Miss March

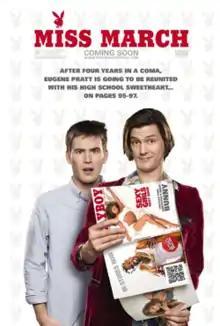
Theatrical release poster

Miss March is a 2009 American sex comedy film written, starring, and directed by Trevor Moore and Zach Cregger, members of the comedy troupe "The Whitest Kids U' Know".